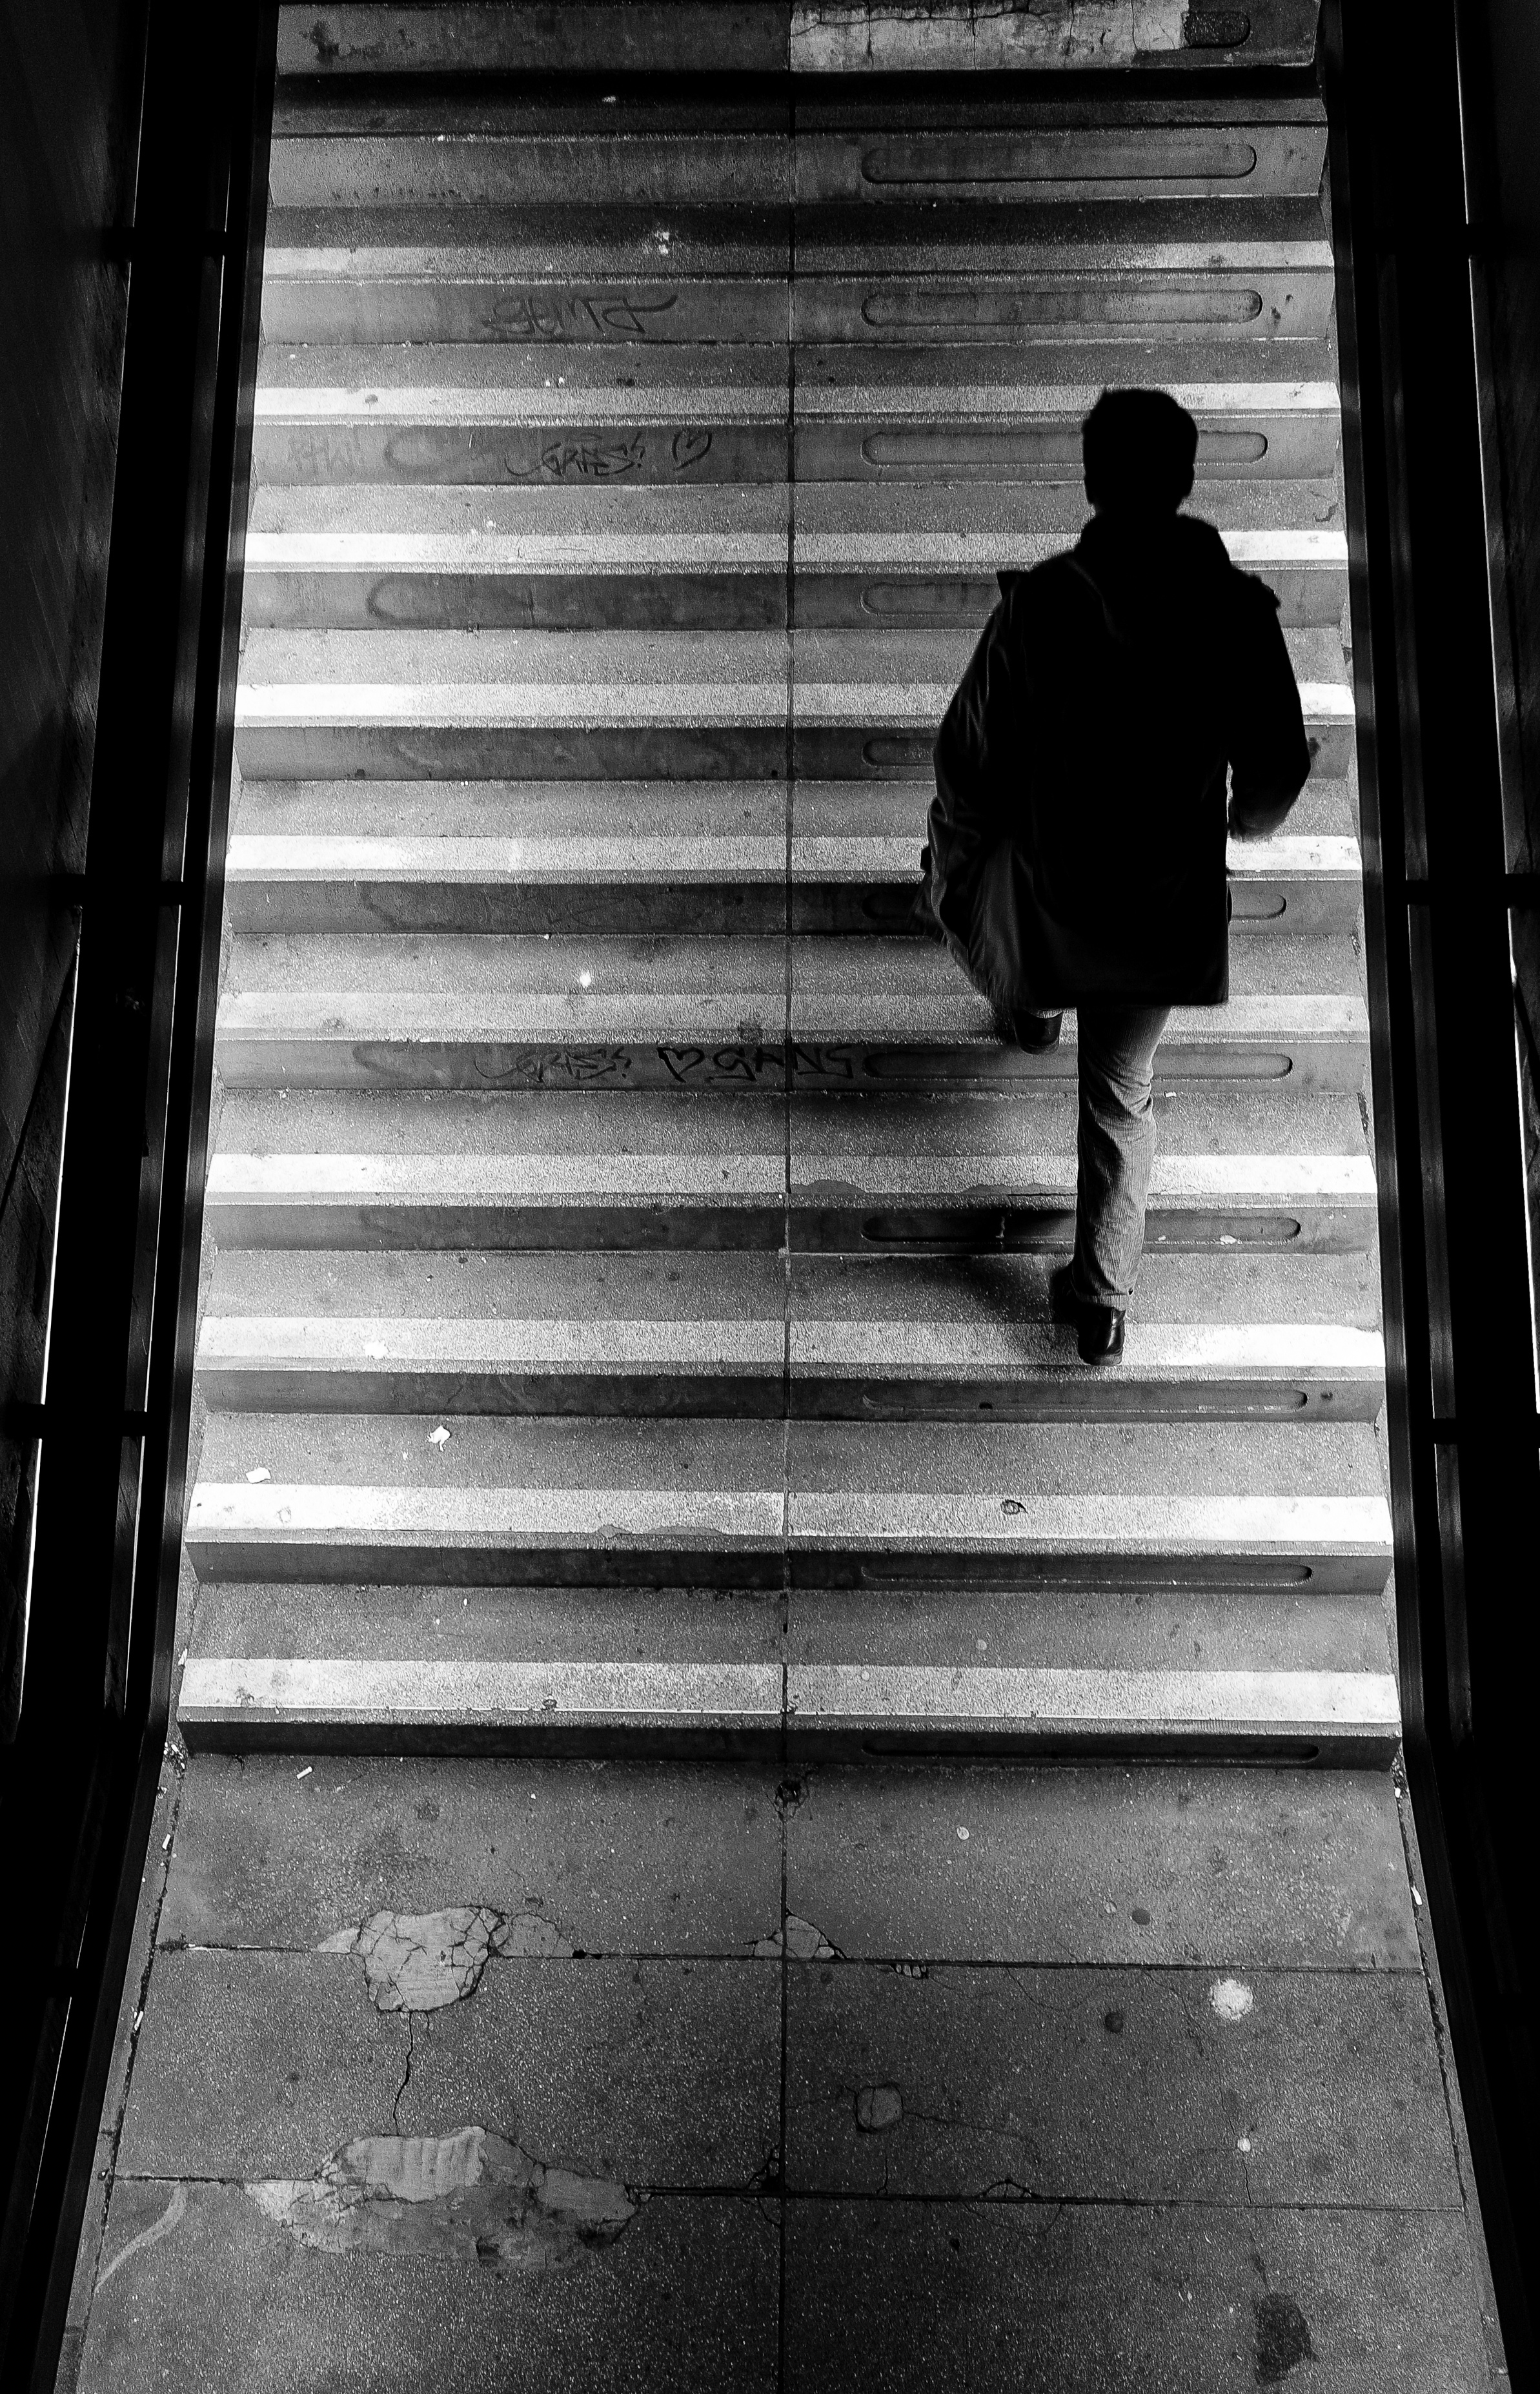
light, black and white, road, white, street, photography, city, urban, line, color, sitting, shadow, darkness, black, monochrome, mono, stadt, photograph, snapshot, shape, monochrom, success, hinauf, upstairs, hoch, blakc, erfolg, rauf, monochrome photography, film noir, human positions